Bob Lanier

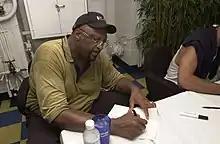
Lanier signing autographs for USS Nimitz sailors in 2003

Lanier was married and divorced twice and had five children: Walter “Jack” Lanier, Kimberly Lanier, Tiffany Lanier, Robert Lanier III, and Khalia Lanier. At the time of his death, he had 7 grandchildren.